Red-footed tortoise

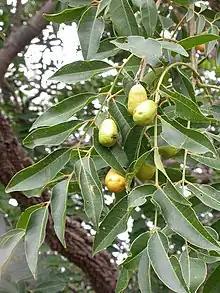
"Spondias mombin" fruits

The bulk of the diet is some sort of fruit or seed pod. Common fruits come from cacti ("Opuntia"), figs ("Ficus"), pehen ("Acacia aroma"), "Spondias", "Annona", "Philodendron", bromeliads, and more. Up to five different kinds of fruits are often found in fecal pellets. The entire fruit is eaten, and the seeds are passed and can germinate, giving red- and yellow-footed tortoises a significant role in seed dispersal. Red-footed tortoises have been observed at the base of fruit trees, apparently waiting for fruit to fall.